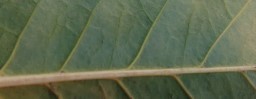
Label: Cerscospora